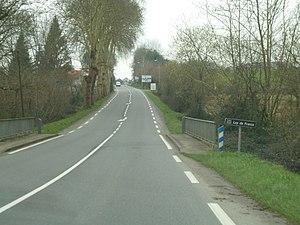
Le luy de France au niveau de la limite entre Saint-Jammes et Morlaàs
Le Luy de France est un affluent du Luy, qui prend sa source à Limendous, Pyrénées-Atlantiques.